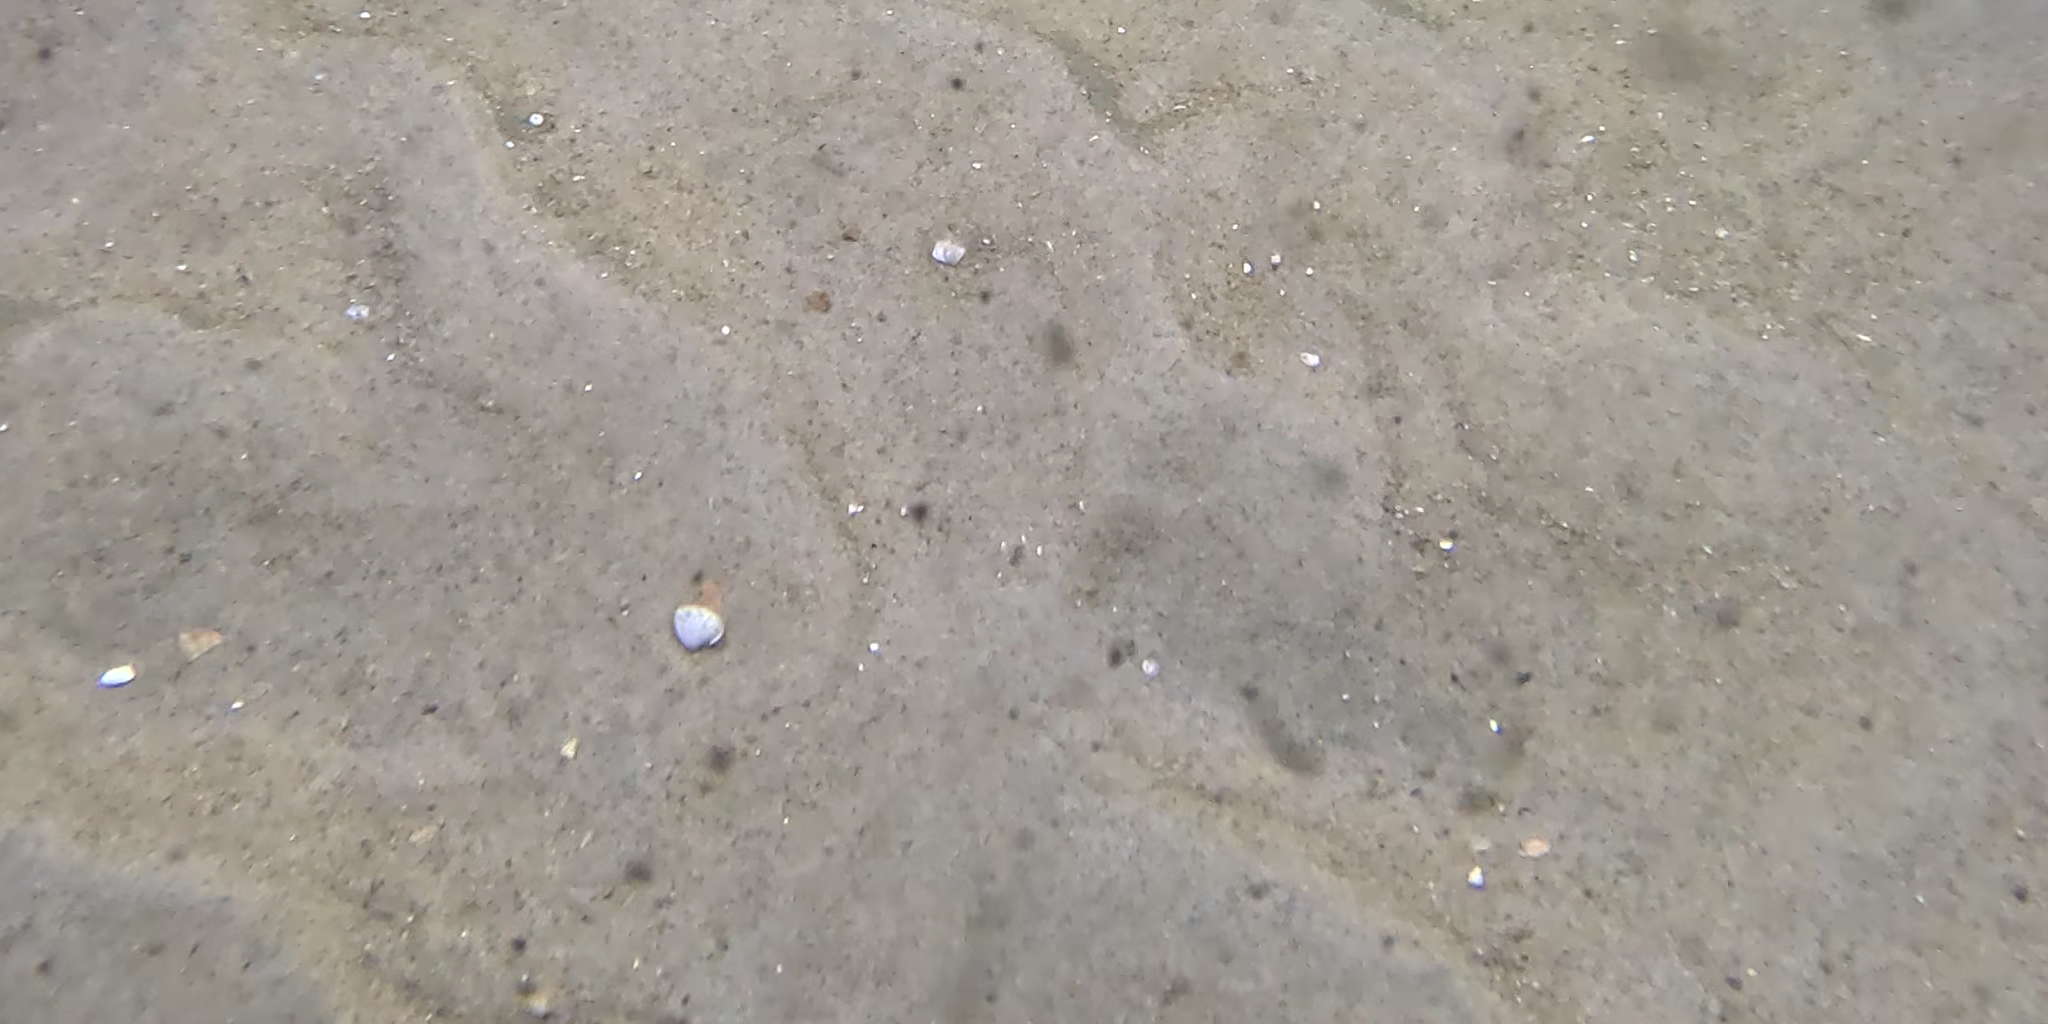
Seabed habitat: sand